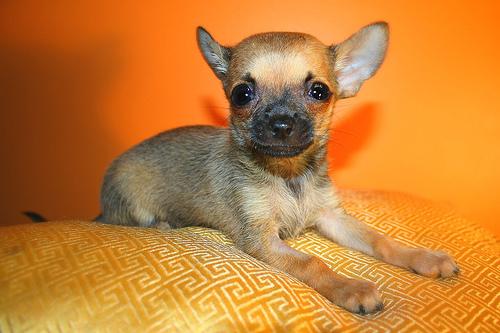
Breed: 420-n000124-Chihuahua